Wild Guns

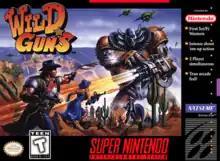
North American version cover art

Wild Guns is a 1994 space Western shooting gallery video game developed by Natsume Co., Ltd. for the Super Nintendo Entertainment System. Set in the Wild West with steampunk and sci-fi influences, the story follows Annie and her bounty hunter Clint, seeking revenge for the death of her family. The player controls either Annie or Clint sidestepping and jumping in the foreground while shooting down enemy robots in the background and dodging enemy bullets. These gameplay mechanics combine elements from third-person shooters and light gun games.